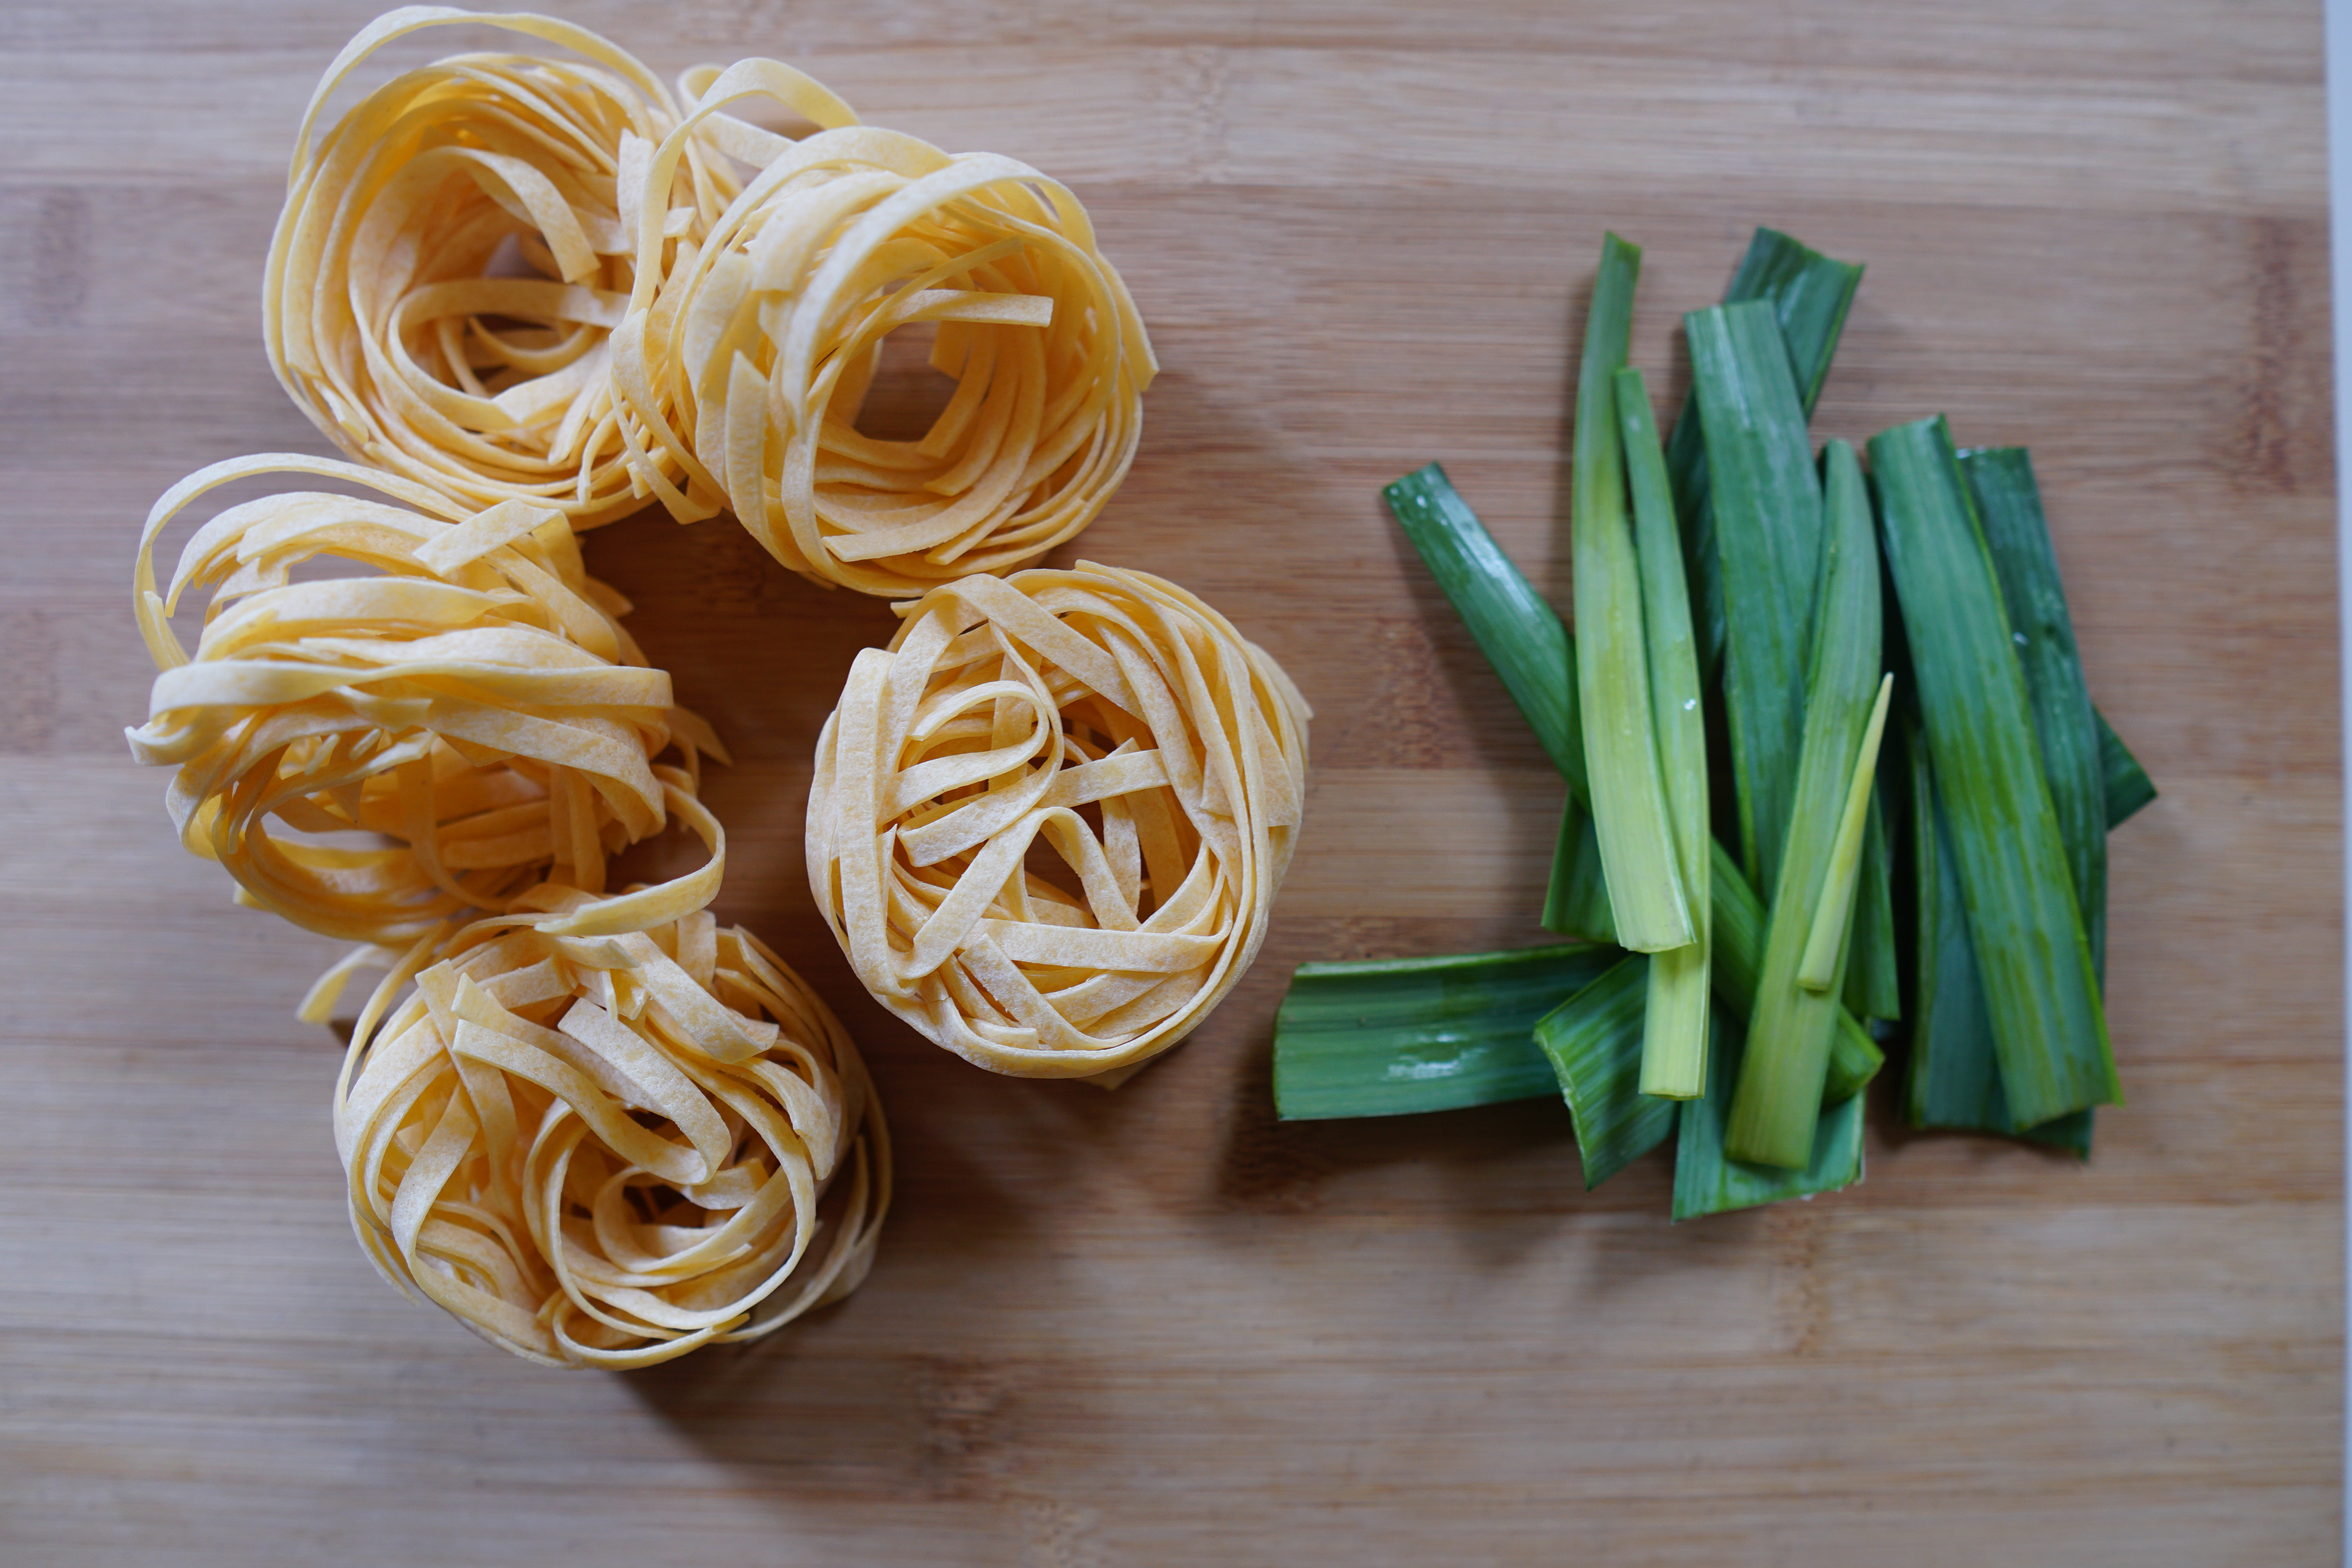
cooking, vegetarian food, vegetable, dish, ingredient